Have a Song on Your Lips

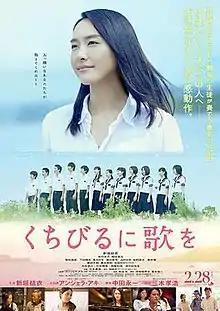
Film poster advertising "Kuchibiru ni uta o" in Japan

is a 2015 Japanese film directed by Takahiro Miki and based on a novel of the same title by Eiichi Nakata (a/k/a Otsuichi) published in 2011. The original novel is inspired by a television documentary ""Greetings to a 15 year old - Students on the island who walked with songs"" (broadcast by NHK in May 2009), which depicts the interaction between Angela Aki (the songwriter of ""Letter: Greetings to a 15 Year Old"" which was an assigned song for the NHK National School Music Competition in 2008) and junior high school students on Wakamatsu Island in the Goto Islands of Nagasaki Prefecture. The novel has been adapted into a novel for children as well as a manga of the same title (by Taishi Mori). The film was released on February 28, 2015.